Old Serbia

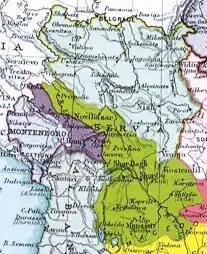
Territorial expansion of Serbia after the Balkan Wars

Ethnographic maps showing the Macedonian region and Old Serbia were part of a wider conflict involving similar competing maps of the region that was played out on the international scene. The ethnographic maps attempted to show and affirm various national perspectives and solutions offered by their authors, like mapping and classifying peoples according to their definitions or new borders, to geopolitical questions in the Balkans. Due to Greek and Serbian cooperation, northerly areas centred around Skopje were not shown in their maps as being part of Macedonia, as Serbia regarded those areas as Old Serbia. Serb authors viewed the Slavic inhabitants of Macedonia as Old Serbians or Southern Serbs, designations that were used more in the past than in modern times.